Coacervate

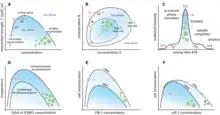
Phase diagrams for coacervation

Membraneless organelles (MLOs), also known as biomolecular condensates, are a form of cell compartmentalization. Unlike classic membrane-bound organelles (e.g. mitochondrion, nucleus or lysosome), MLOs are not separated from their surroundings by a lipid bilayer. MLOs are mostly composed of proteins and nucleic acids, held together by weak intermolecular forces.